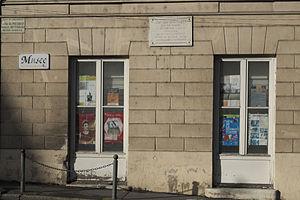
La paix de Longjumeau est un traité de paix signé le 23 mars 1568, entre les chefs des armées royale et protestante.